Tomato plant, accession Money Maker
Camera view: tilt-top (135 deg); turntable rotation: 60 degrees
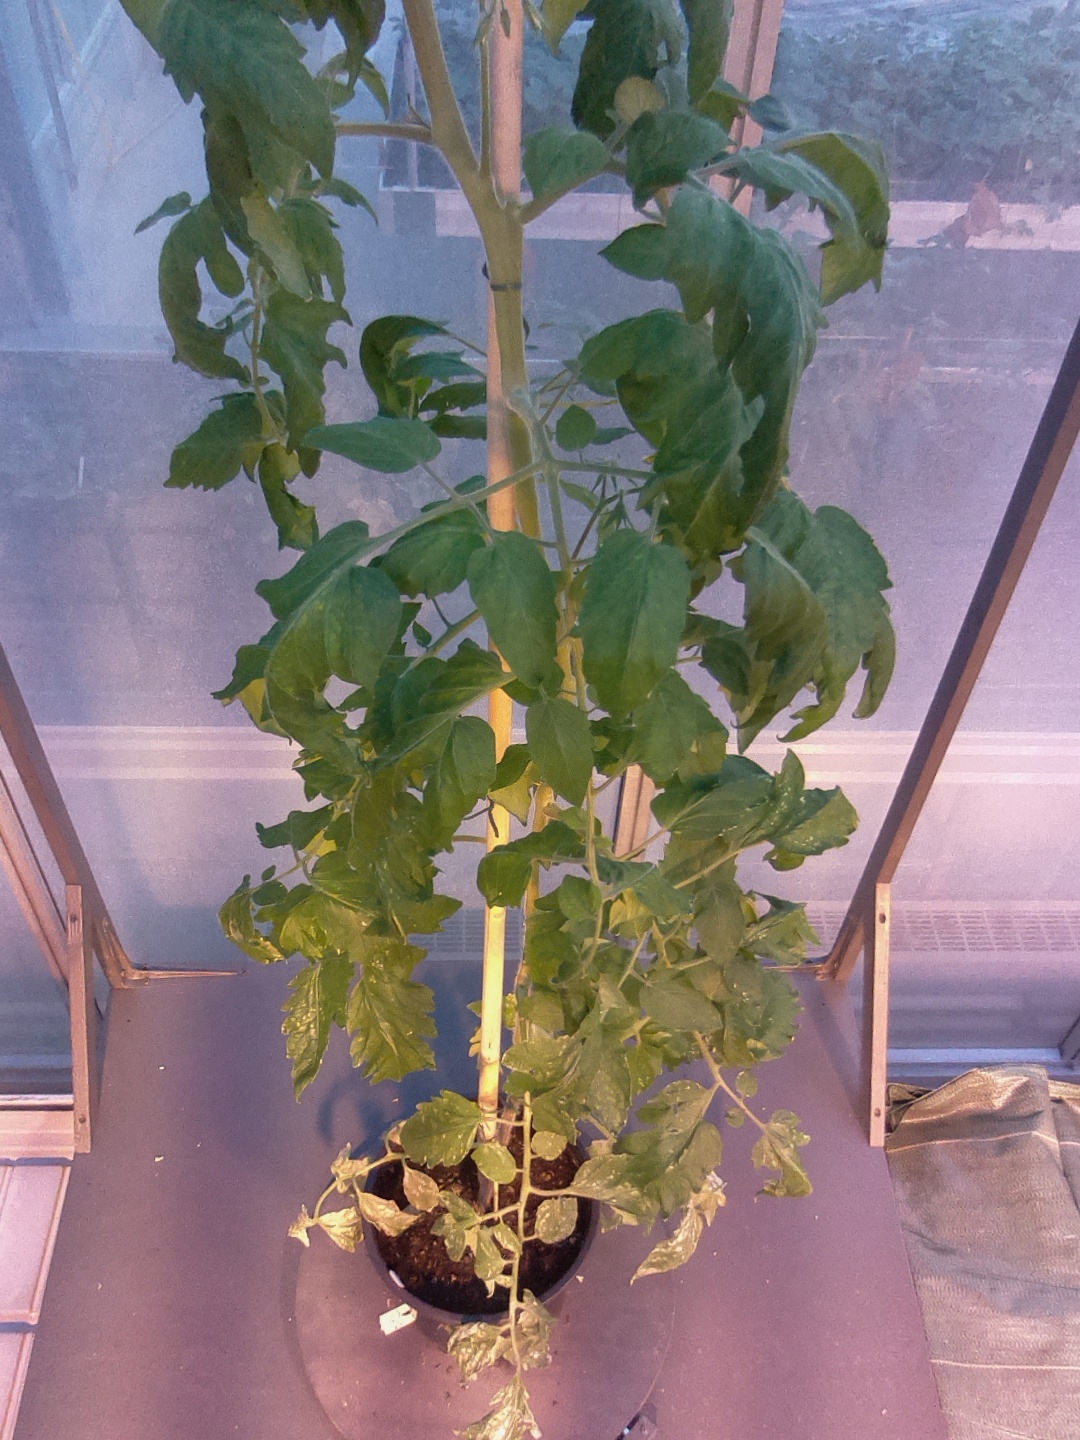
BBCH growth stage 68: Full flowering, 80%-90% of flowers open, more petals falling